Roberto Plano

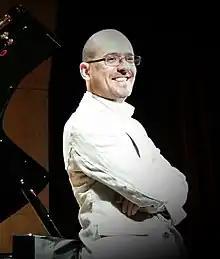

Roberto Plano (born 1 August 1978 in Varese) is an Italian pianist, winner of the Cleveland International Piano Competition (2001) and laureate at numerous international competitions such as the Sendai International Music Competition, the Honens International Piano Competition, Twelfth Van Cliburn International Piano Competition, The American Prize, Valencia International Piano Competition Prize Iturbi and the Concours Géza Anda.